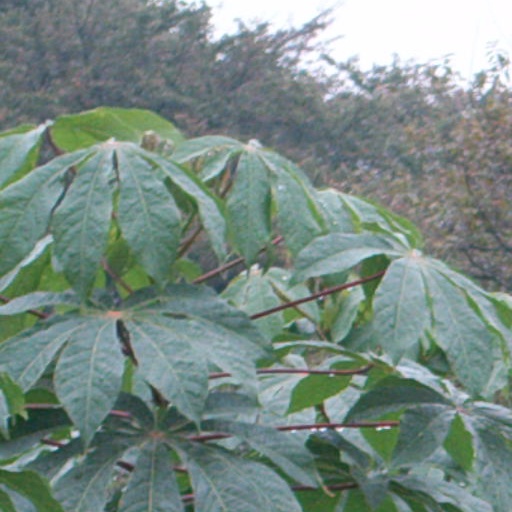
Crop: cassava